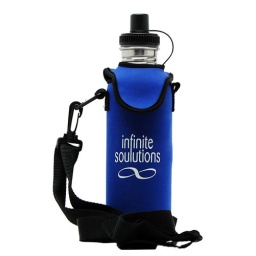
Infinite Soulutions' wide 750ml stainless steel water bottle in blue cozy.